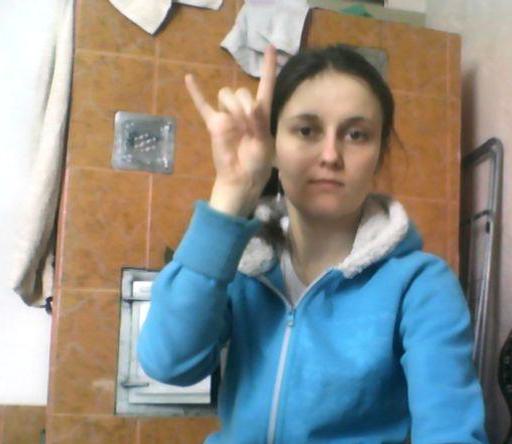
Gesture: rock